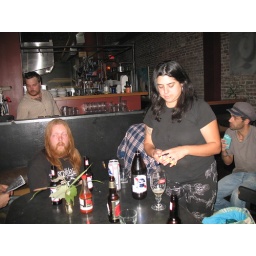
Ian in the background, Malatee standing up in the black shirt and long black hair.